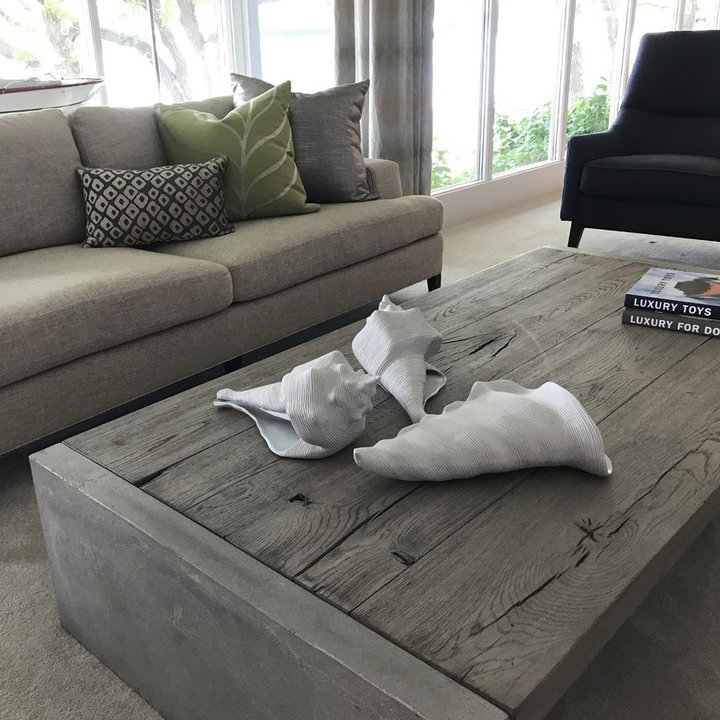
Style: Modern